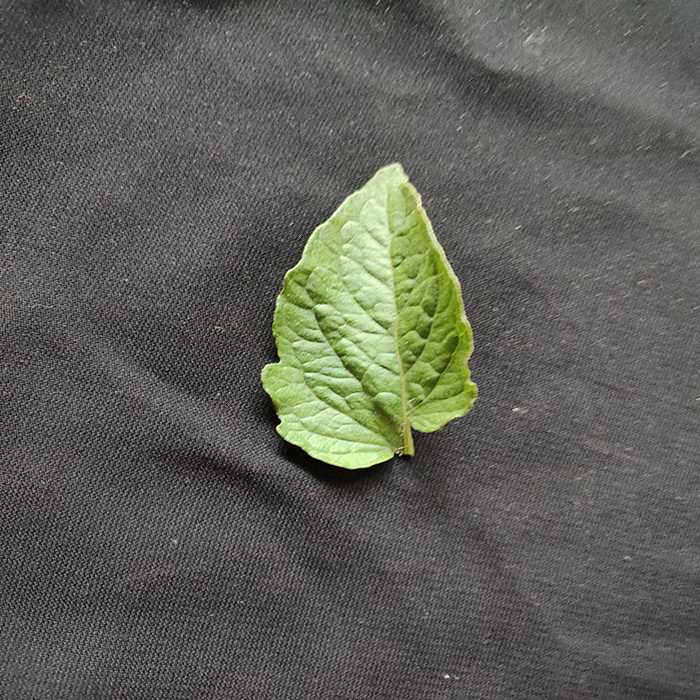
Plant: Tomato
Label: Tomato Fresh leaf